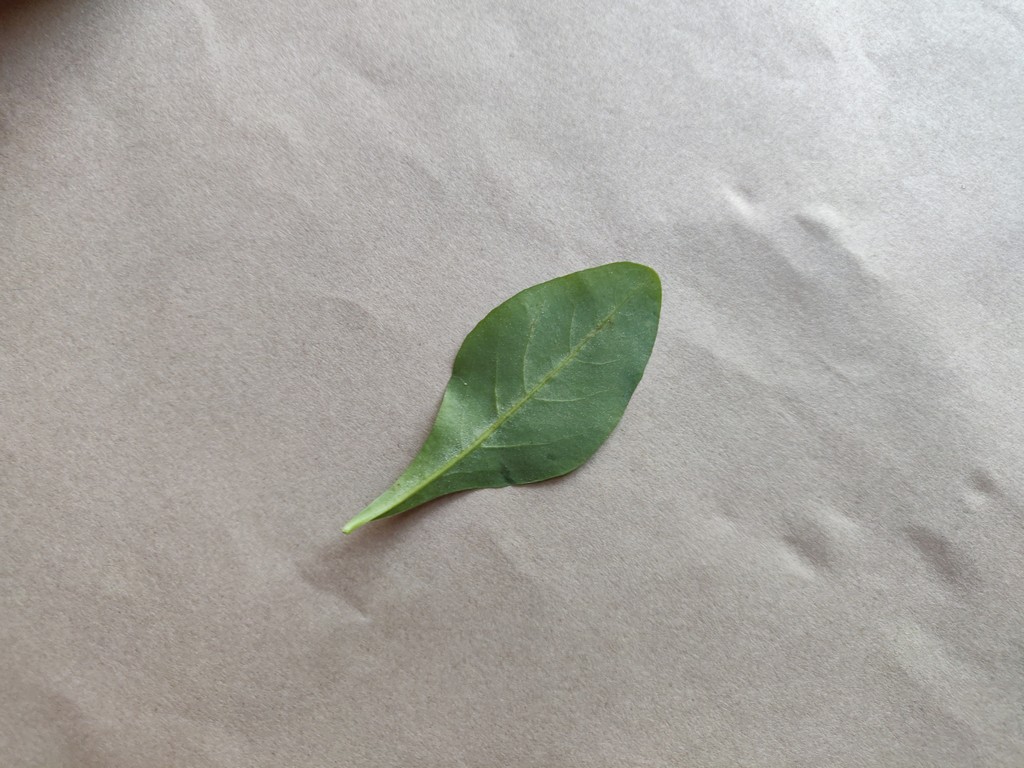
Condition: Healthy
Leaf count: single
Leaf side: back